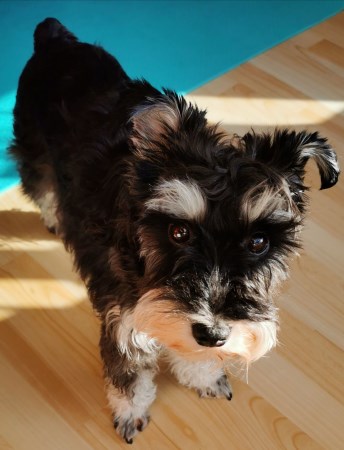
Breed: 2342-n000102-miniature_schnauzer